Sophie Gray

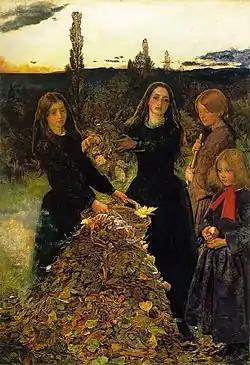
Gray, at right centre, in "Autumn Leaves". Alice Gray is on the far left.

For the next few years, Gray continued to sit for Millais. After he and Effie moved to Annat Lodge, close to Bowerswell, she was readily available for this purpose, but while it seems she was beginning to displace Effie herself as a favoured subject, it is unsurprising that Effie wanted to keep herself out of the public eye to a degree, following the very public dissolution of her marriage. In the words of art historian Suzanne Fagence Cooper, whose biographical chapter about Gray (2010) provides the fullest account of her life, Gray "changes before our eyes from a child to a stunning teenager." This change can be traced in three works by Millais: "Autumn Leaves" (1855–56), "Spring" (or "Apple Blossoms") (1856–1859) and, most strikingly, in a small, but "unnerving" portrait of her at the age of 13, entitled "Portrait of a Young Lady", or simply "Sophie Gray" (1857). Charles Edward Perugini also painted a portrait of Gray as a young woman; the date is not known with certainty and for some years it was attributed mistakenly to Millais.